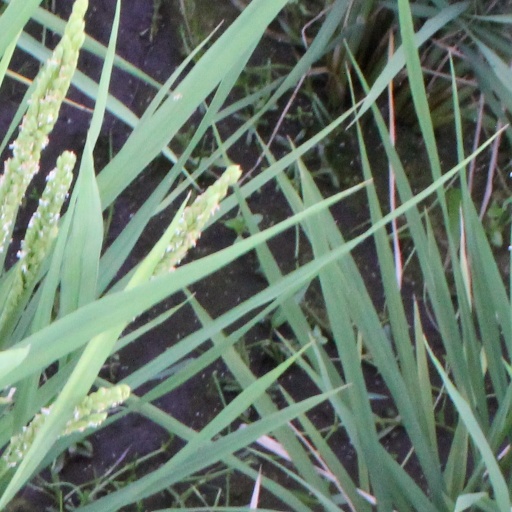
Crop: rice